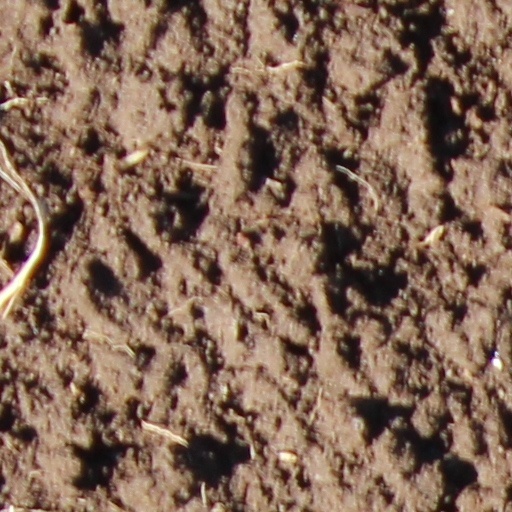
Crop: wheat